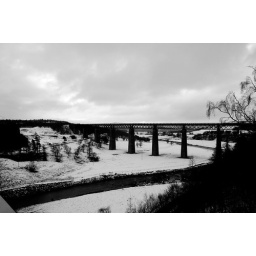
The rail bridge over the river Findhorn, south of Inverness